Woody Guthrie discography

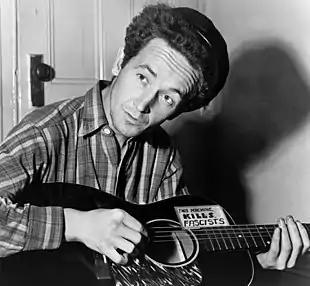
Woody Guthrie in 1943

American singer-songwriter Woody Guthrie's published recordings are culled from a series of recording sessions in the 1940s and 1950s. At the time they were recorded they were not set down for a particular album, so are found over several albums not necessarily in chronological order. The more detailed section on recording sessions lists the song by recording date.